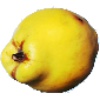
Label: quince